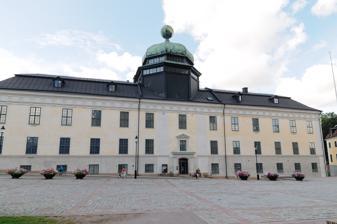
Building: Gustavianum
Country: Sweden
Year built: 1625
Building in Uppsala, Sweden Gustavianum Gustavianum in 2011 Etymology Named after Gustavus Adolphus of Sweden General information Location Uppsala , Sweden Address Akademigatan 3 Coordinates 59°51′28.6″N 17°37′54.1″E / 59.857944°N 17.631694°E / 59.857944; 17.631694 Current tenants Museum Gustavianum Construction started 1622 Inaugurated 1625 Client Uppsala University Owner Statens fastighetsverk Design and construction Architect(s) Caspar van Panten (original structure) Olaus Rudbeck (1662 expansion) Gustavianum is the oldest standing building of Uppsala University . It was built between 1622 and 1625, and was used as the main building of the university between 1778 and 1887. Since 1997, it has been used as the university's museum. History During the 16th century, Uppsala University was in decline, and by the latter part of the century tutoring had stopped almost entirely. During Uppsala Synod in 1593, however, there was an official decision to re-open the university. Due to the increasing number of students, the medieval university building Academia Carolina [ sv ] was no longer able to house the entire university; therefore, a second university structure became necessary. Gustavianum was built between 1622 and 1625. The name Gustavianum comes from Gustavus Adolphus , who in the 1620s donated money for its construction. The building was designed by the Dutch architect Caspar van Panten [ sv ] and contained lecture halls, printing halls and housing for gifted students without means. In 1662, the professor of medicine and polymath , Olaus Rudbeck , significantly expanded the building by adding another floor, as well as constructing the theatrum anatomicum within a large cupola on its roof. The anatomical theatre is today the second-oldest remaining anatomical theatre in the world. The anatomical theatre was used until the 1750s, when more modern anatomical facilities were inaugurated in the neighbouring building, Konsistoriehuset . The cupola was instead used as the University Library until the construction of the current library Carolina Rediviva in 1841. The cupola was later used as a zoological museum. In 1955, the anatomical theatre was restored according Olaus Rudbeck's original design. During the 18th century, the building was renovated by the architect Carl Hårleman . After the demolition of Academia Carolina in 1778, Gustavianum became the main building of the university. It maintained this function until 1887, when University Hall was inaugurated. Teaching from the institutions of architecture, antiquity and Egyptology continued in the building until 1997, when it was rebuilt into a museum. Museum Gustavianum Museum Gustavianum Established June 17, 1997 ; 27 years ago ( June 17, 1997 ) Location Akademigatan 3, Uppsala , Sweden Visitors 82 539 (2016) Director Marika Hedin Website www .gustavianum .uu .se Museum Gustavianum was inaugurated by King Carl XVI Gustaf on 17 June 1997. As the university museum, all of the exhibited objects are part of the university's collection. In 2016, the museum attracted 82,539 visitors. The museum has five permanent exhibitions: The Anatomical Theatre , containing the theatre itself together with objects concerning Uppsala's medicinal history The Augsburg Art Cabinet , a 17th-century cabinet of curiosities containing approximately 1,000 different artifacts The Mediterranean Sea and the Gulf of the Nile , containing objects from classical antiquity, most of them being excavated by Uppsala University archaeologists Uppsala University history containing lecture note from the first semester of the university in 1477 and exhibitions concerning Uppsala scientists such as Carl von Linne , Anders Celsius and Nils von Rosenstein Valsgärde. The Vendel Period - The Viking Age , containing objects excavated from the burial field in Valsgärde , approximately 7 kilometres (4.3 mi) north of Uppsala, which was used from the 6th to the 11th century. References ^ a b c Gustavianum. The History of the Building Archived 2019-07-20 at the Wayback Machine . (Retrieved February 21, 2017.) ^ a b Riksförbundet Sveriges museer (January 13, 2017). ”Landets museer slog nytt besöksrekord 2016”. (Swedish) (Retrieved February 21, 2017) External links Museum Gustavianum Authority control databases International ISNI VIAF National Germany United States Norway Sweden Poland Vatican Israel Artists KulturNav